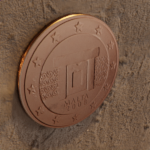
Coin value: 2cents
Country: mt
Edition: standard